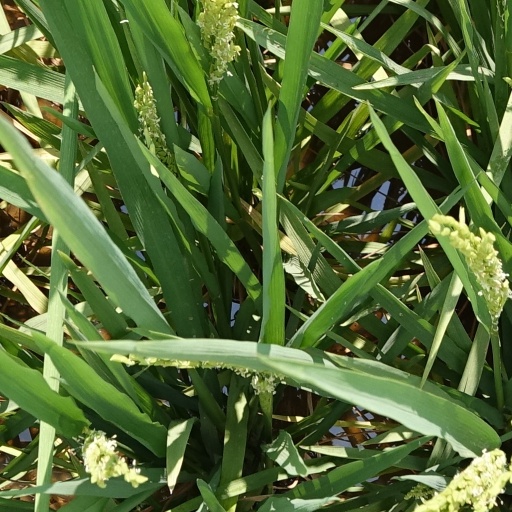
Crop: rice